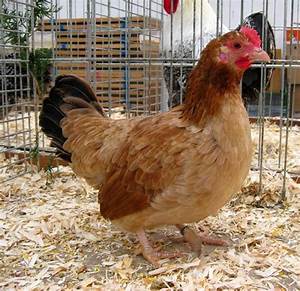
Label: chicken